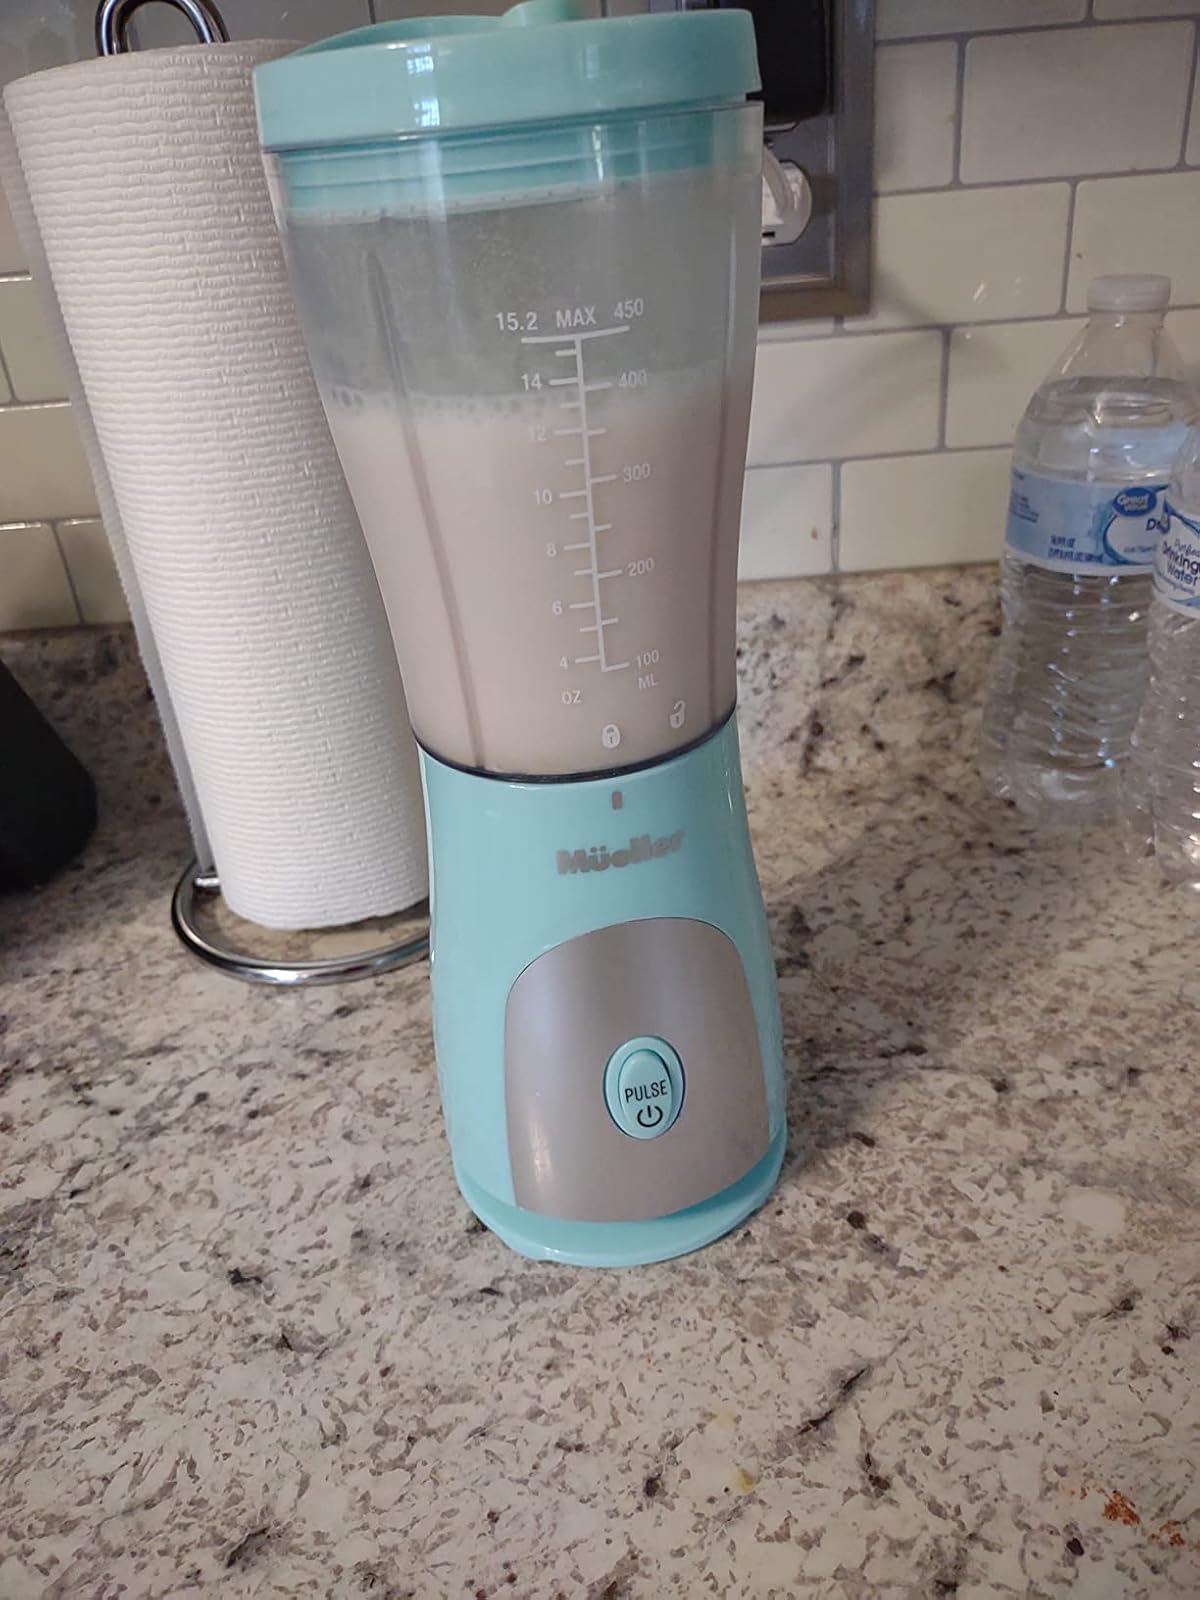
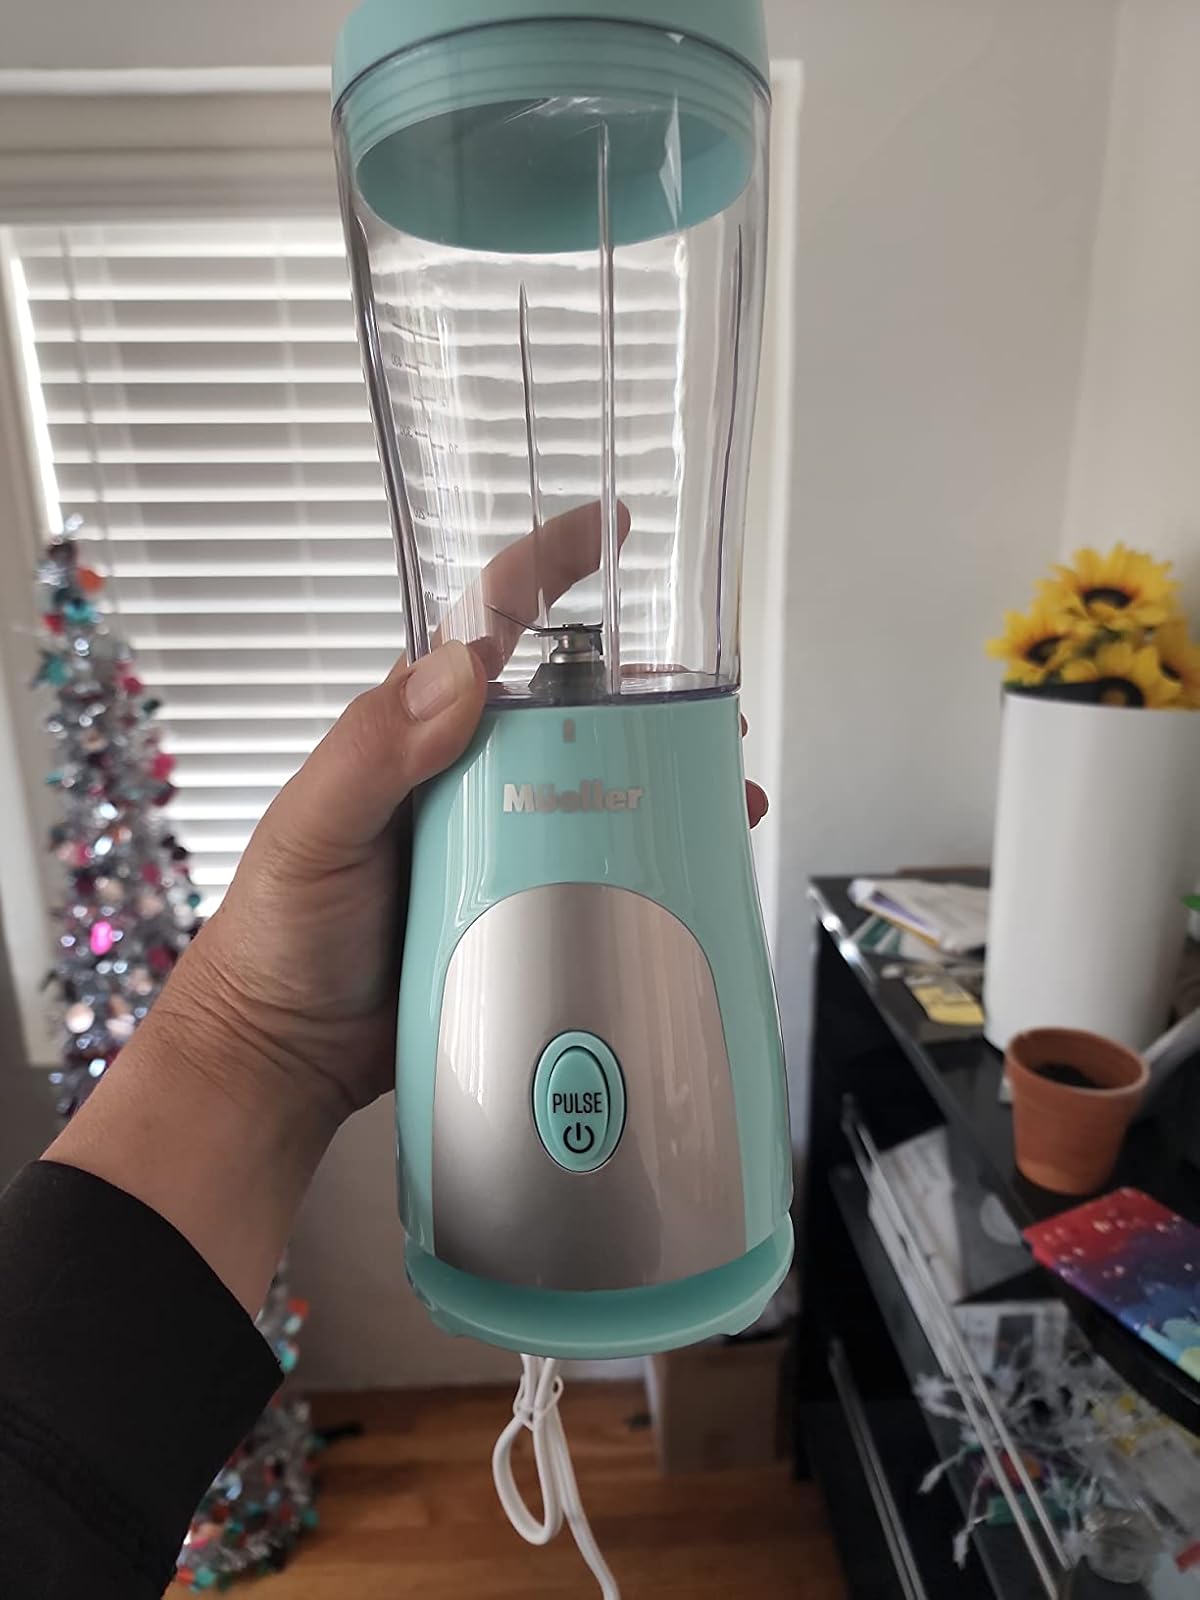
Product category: items_blender
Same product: yes